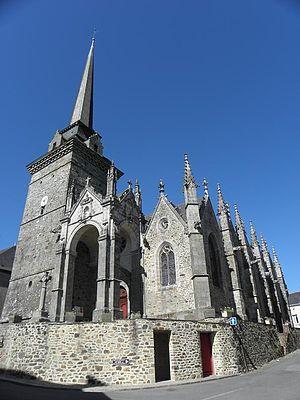
Façade occidentale et flanc sud de l'église Saint-Sulpice de Gennes-sur-Seiche (35).
Gennes-sur-Seiche est une commune française située dans le département d’Ille-et-Vilaine en Région Bretagne, peuplée de 950 habitants.